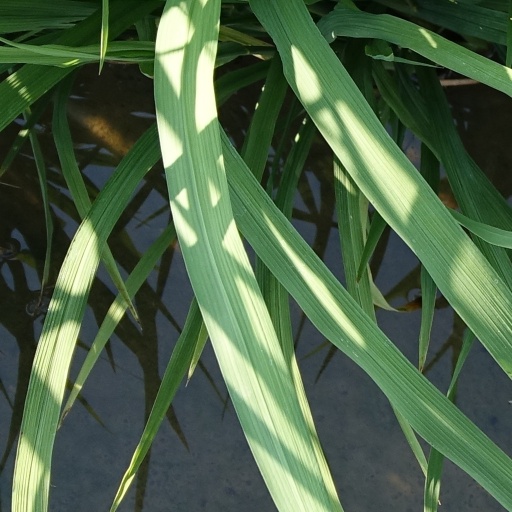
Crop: rice